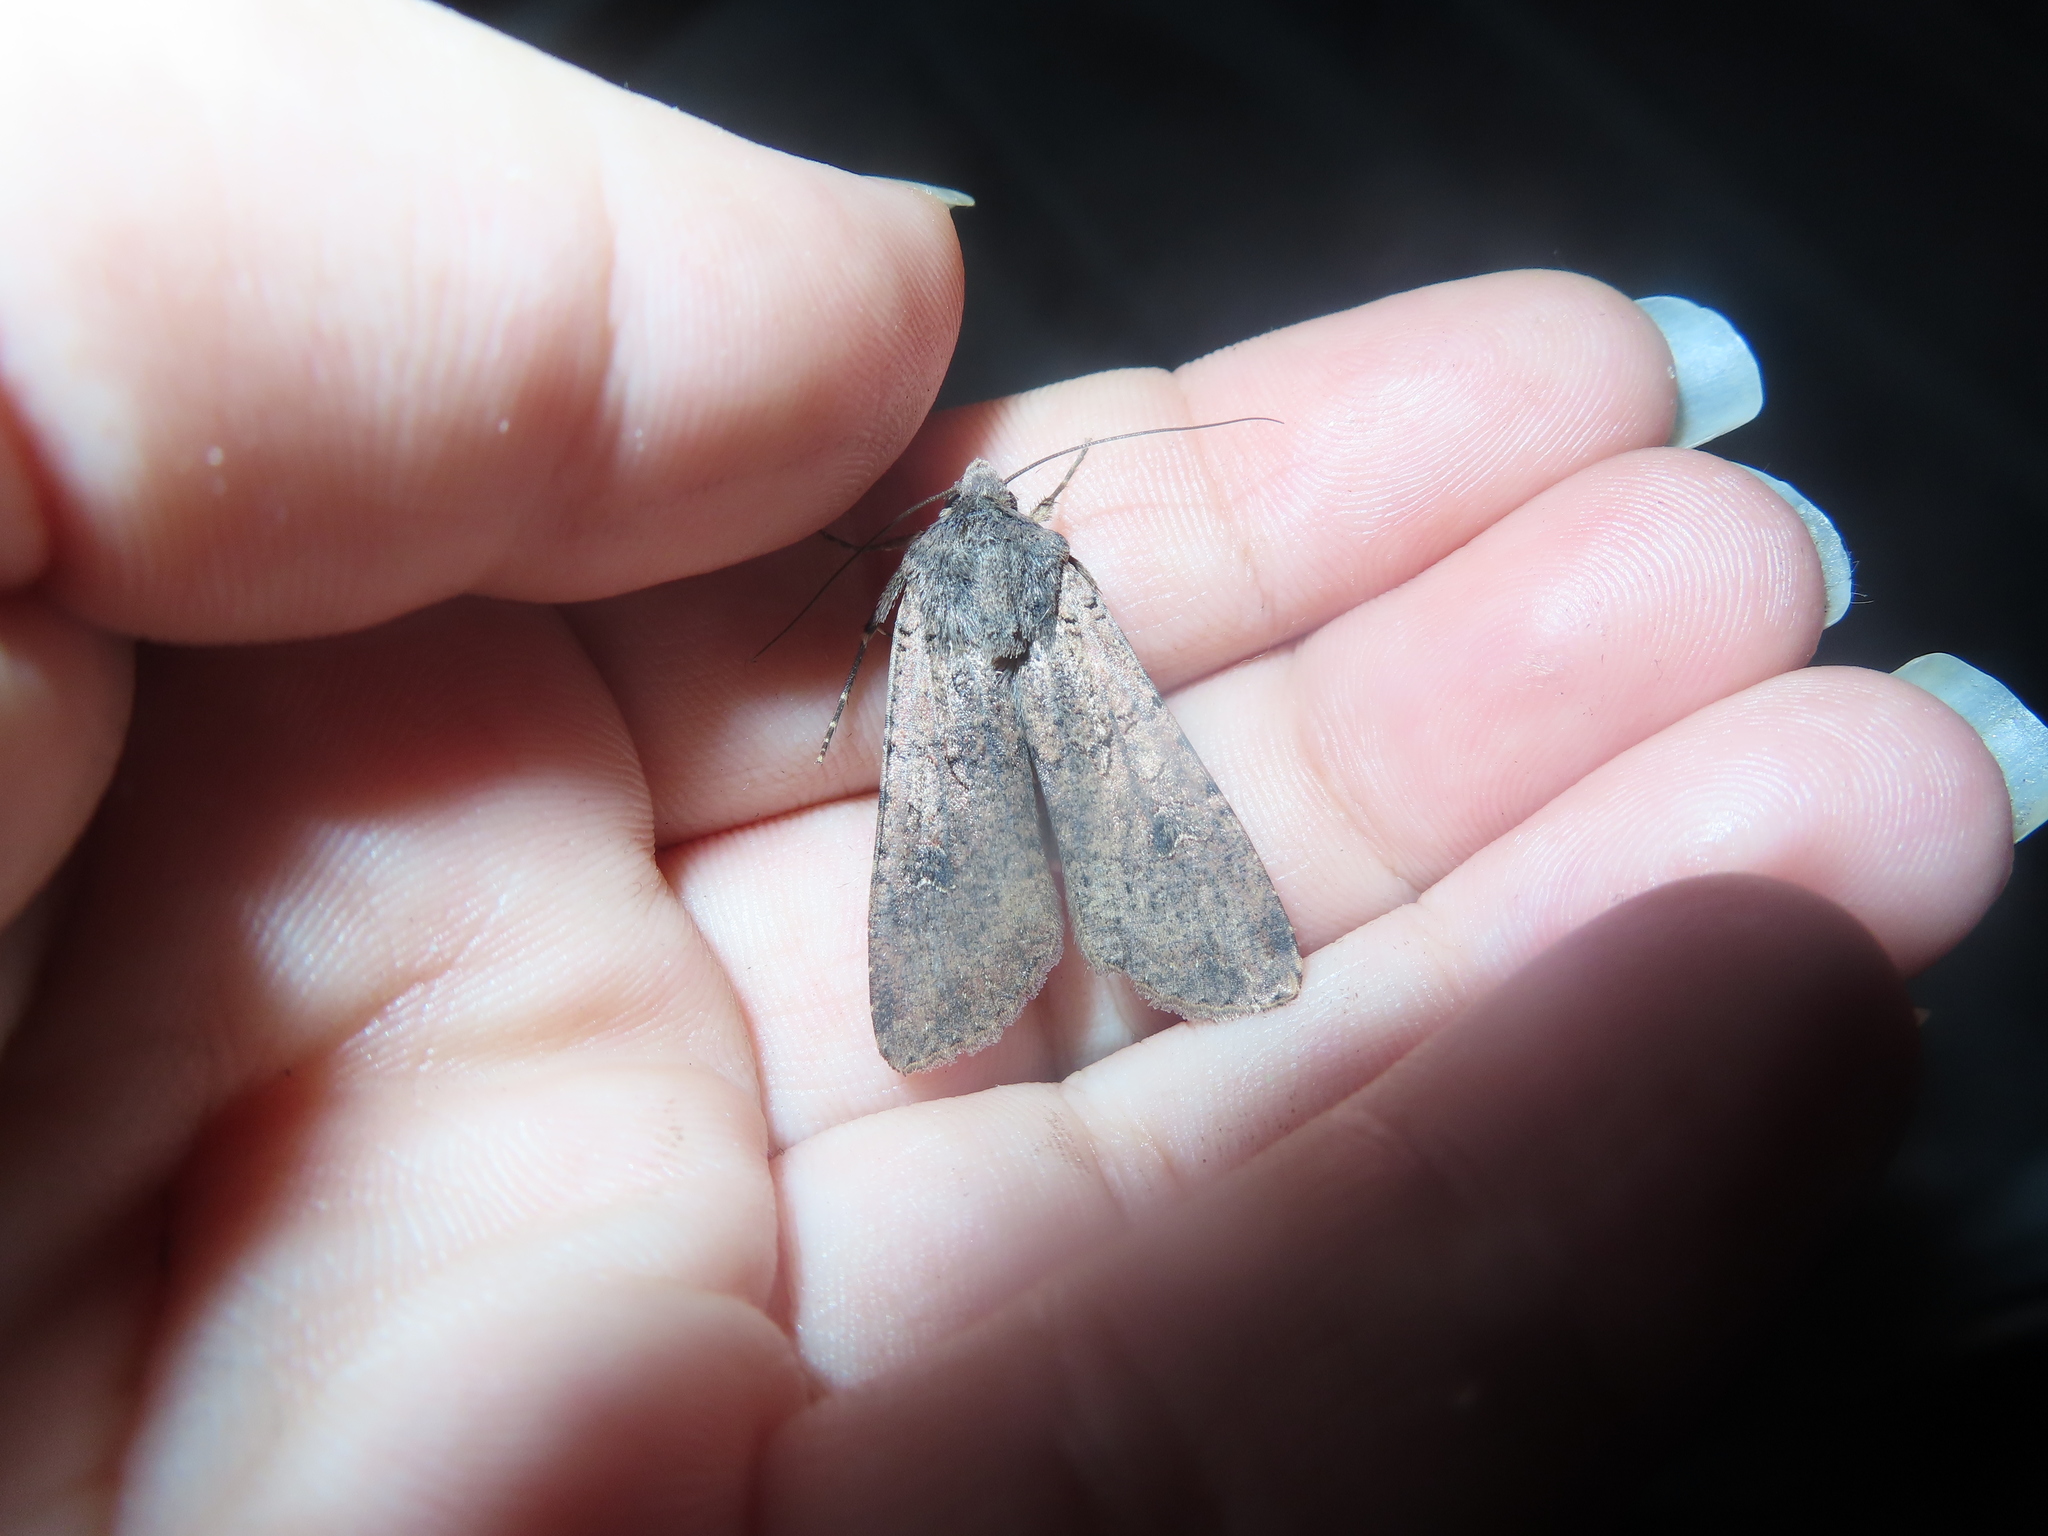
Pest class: cutworms